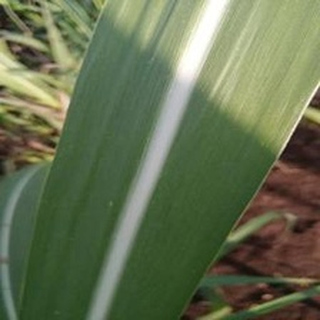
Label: healthy_sugarcane